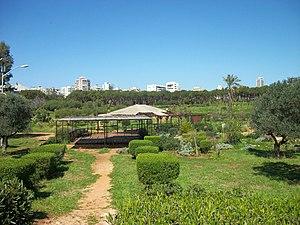
Bois des Pins
Le Bois des Pins est le principal espace vert de la ville de Beyrouth au Liban.
Badaro est un quartier résidentiel principalement chrétien mais aussi un centre d'affaires au cœur de Beyrouth. Le quartier est approximativement délimité par le boulevard Pierre Gemayel au nord, l'hippodrome à l'ouest, l'avenue Sami el Solh à l'est, le bois des pins de Beyrouth au sud-est et le rond-point Tayyouneh au sud.